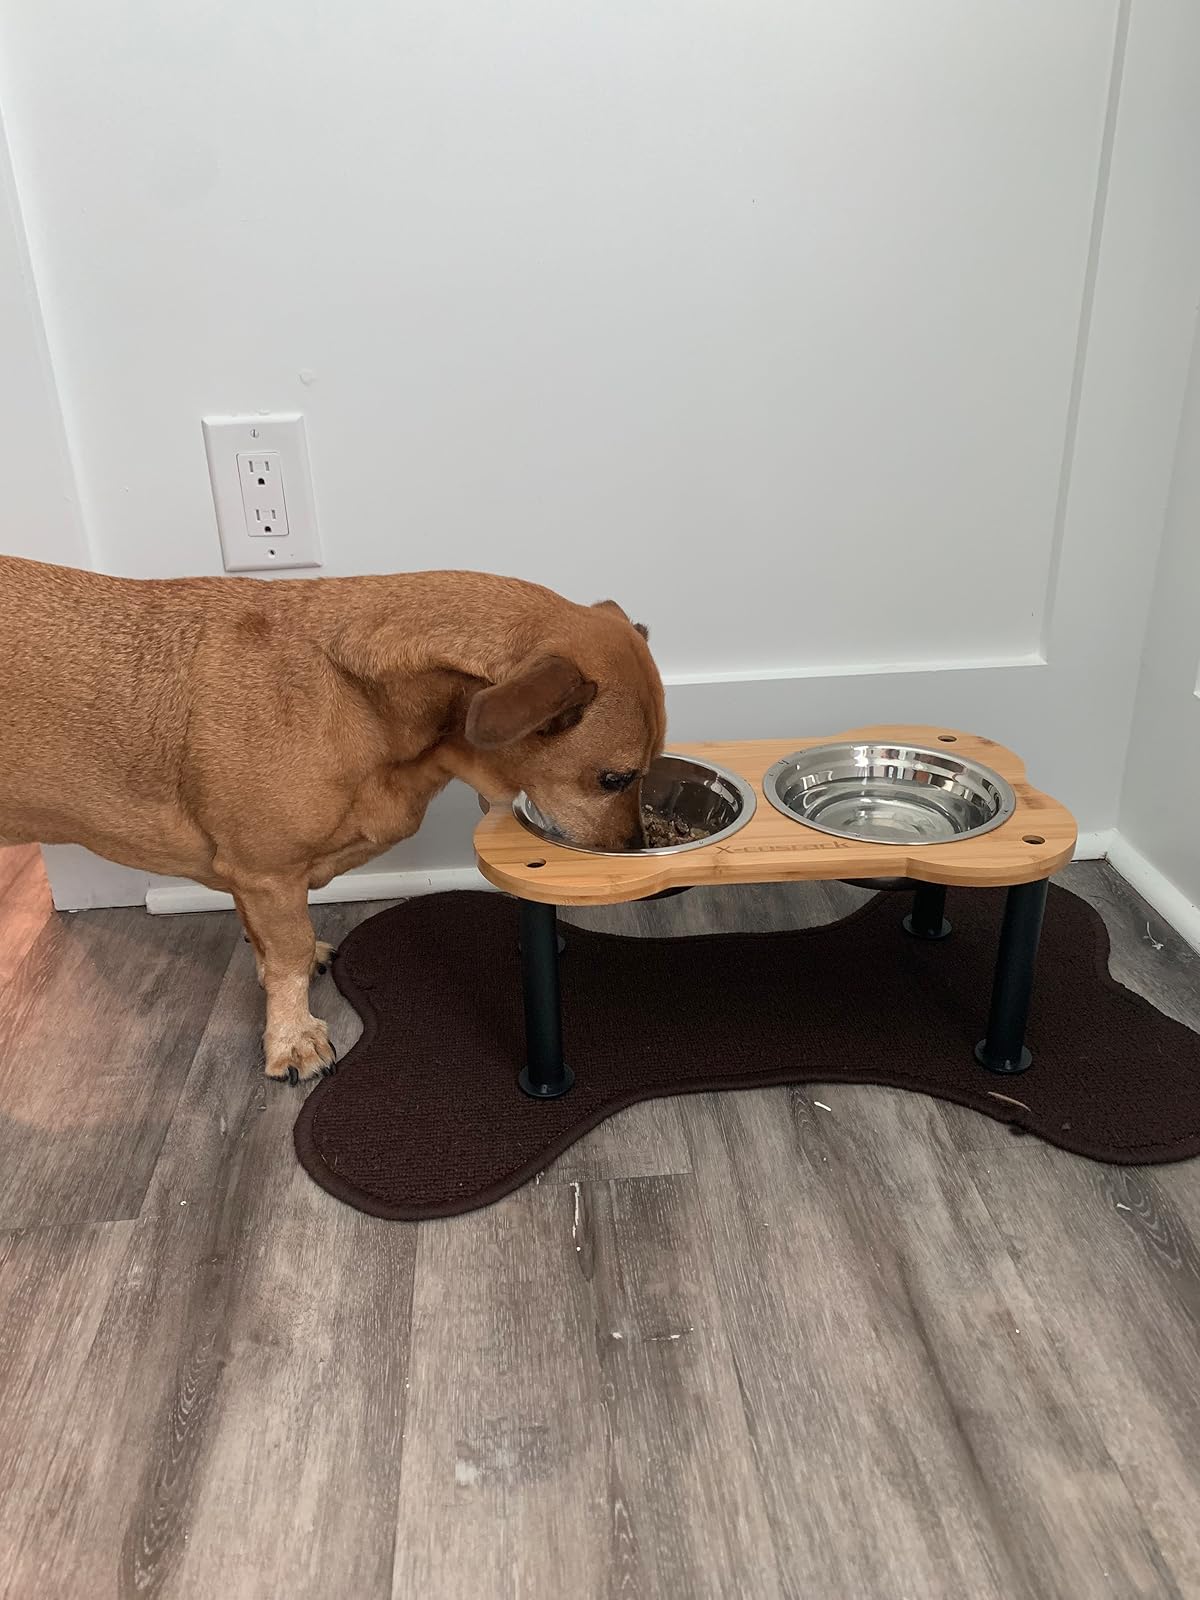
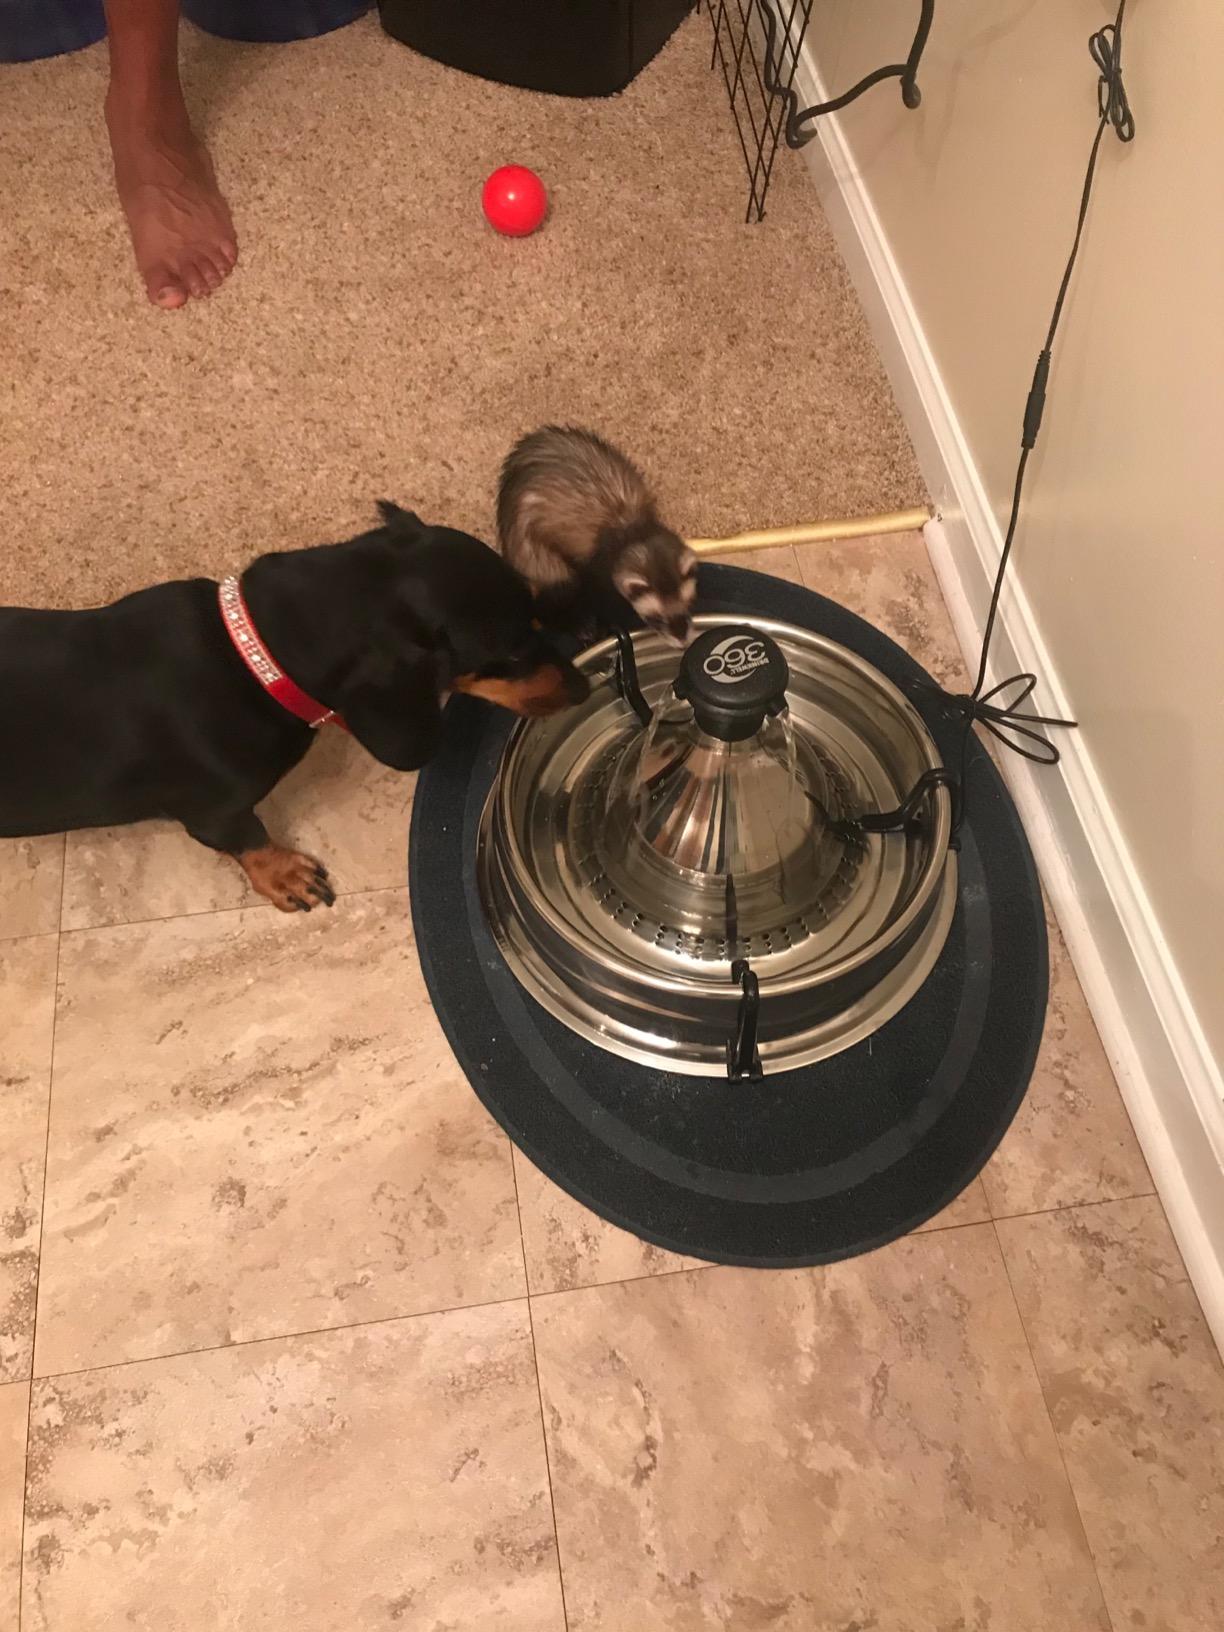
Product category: items_bowl
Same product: no